Ebba Tesdorpf

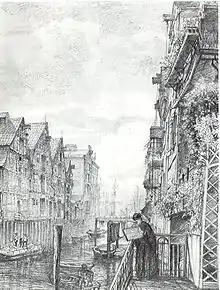
Self-portrait of Ebba Tesdorpf (c. 1885) overlooking the town canal behind "Stubbenhuk", a small side street in Hamburg

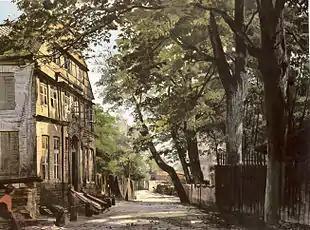
Office of JC Jauch & Sons, Stadtdeich 9 (c. 1880) - one of the few watercolors by Ebba Tesdorpf

Tesdorpf came from a Hanseatic family. She was the daughter of businessman Hans Peter Friedrich Tesdorpf and Antoinette Karoline Mohrmann (formerly Abendroth). Her ancestors include her great-grandfather Peter Hinrich Tesdorpf (1751-1832) and his great-grandfather, Peter Hinrich Tesdorpf (1648-1723), both mayors of Lübeck.